Jordanian art

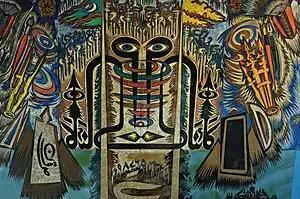
Roof of Frere Hall, Karachi, Pakistan, c. 1986. Pakmural by artist, Sadequain Naqqash, integrates calligraphy into a contemporary artwork

The Hurufiyah Art Movement (also known as the "Al-hurufiyyah movement" or the "North African Letterist movement") refers to the use of calligraphy as a graphic form within an artwork. From around 1955, artists working in North Africa and parts of Asia transformed Arabic calligraphy into a modern art movement. The use of calligraphy in modern art arose independently in various Islamic states; few of these artists had knowledge of each other, allowing for different manifestations of hurufiyyah to emerge in different regions. In Sudan, for instance, artworks include both Islamic calligraphy and West African motifs.